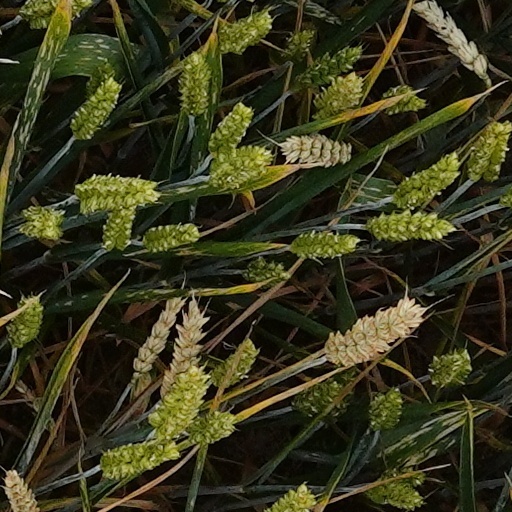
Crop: wheat